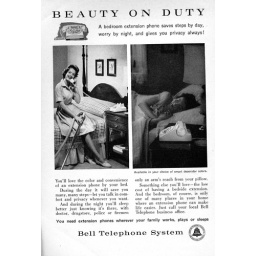
Available in your choice of smart decorator colours as you can see in this lovely black and white ad!